The Man Who Killed Don Quixote

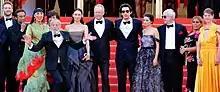
Cast and director at the 2018 Cannes Film Festival

The film premiered on 19 May 2018 as the closing film of the 2018 Cannes Film Festival (where it received a standing ovation), and was released in French theaters the same day.